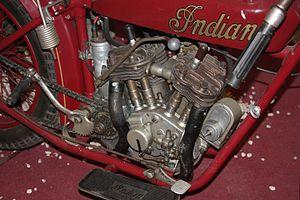
L'Indian Powerplus est une moto construite de 1916 à 1923 par la Hendee Manufacturing Company. Conçu par Charles Gustafson, le moteur de la Powerplus fut le premier moteur flathead d'Indian.